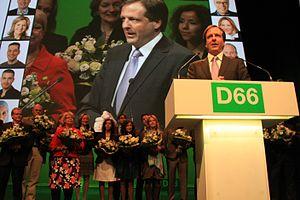
Alexander Pechtold, né le 16 décembre 1965 à Delft, est un homme politique néerlandais membre du parti Démocrates 66, qu'il a dirigé du 24 juin 2006 au 9 octobre 2018.